Manasagangotri

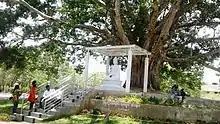
Buddha's statue near Genetics Department

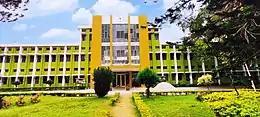
The Kuvempu Institute of Kannada Studies (KIKS), University of Mysore

Manasagangotri is a suburb of Mysore city in Mysore district of Karnataka state, India. Mysore University and its various departments are located in this area.